Hume-Bennett Lumber Company

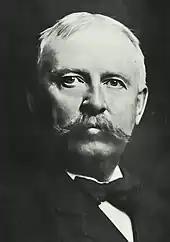
AI-enhanced photograph of Hiram C. Smith, Lumberman

In 1888, Hiram T. Smith and Austin D. Moore founded the Kings River Lumber Company. To accumulate their timber holdings the company recruited men who had not yet claimed their of land under the Timber and Stone Act. Stagecoaches transported people between the mountains and the United States General Land Office to hurry the claim process. The deeds were then transferred for cash. The company acquired of old growth sugar pine and giant sequoia in this fashion.